Penpont Manor House

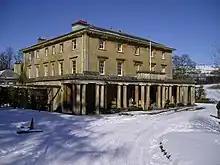
Penpont - geograph.org.uk - 1857257

Penpont is a seventeenth-century Grade I listed manor house in the Usk valley between Brecon and Sennybridge in Powys, Wales. It was built by Daniel Williams on the site of, and perhaps incorporating, an earlier house, Abercamlais-isaf (Welsh:"lower Abercamlais"). The frontage dates from 1815. Penpont Bridge, a grade II* listed structure, spans the Usk by means of four segmented stone arches. The gardens at Penpont are influenced by Repton but have a long history from the seventeenth century with the addition of a celebrated Green Man maze in recent years. They are listed Grade II* on the Cadw/ICOMOS Register of Parks and Gardens of Special Historic Interest in Wales.